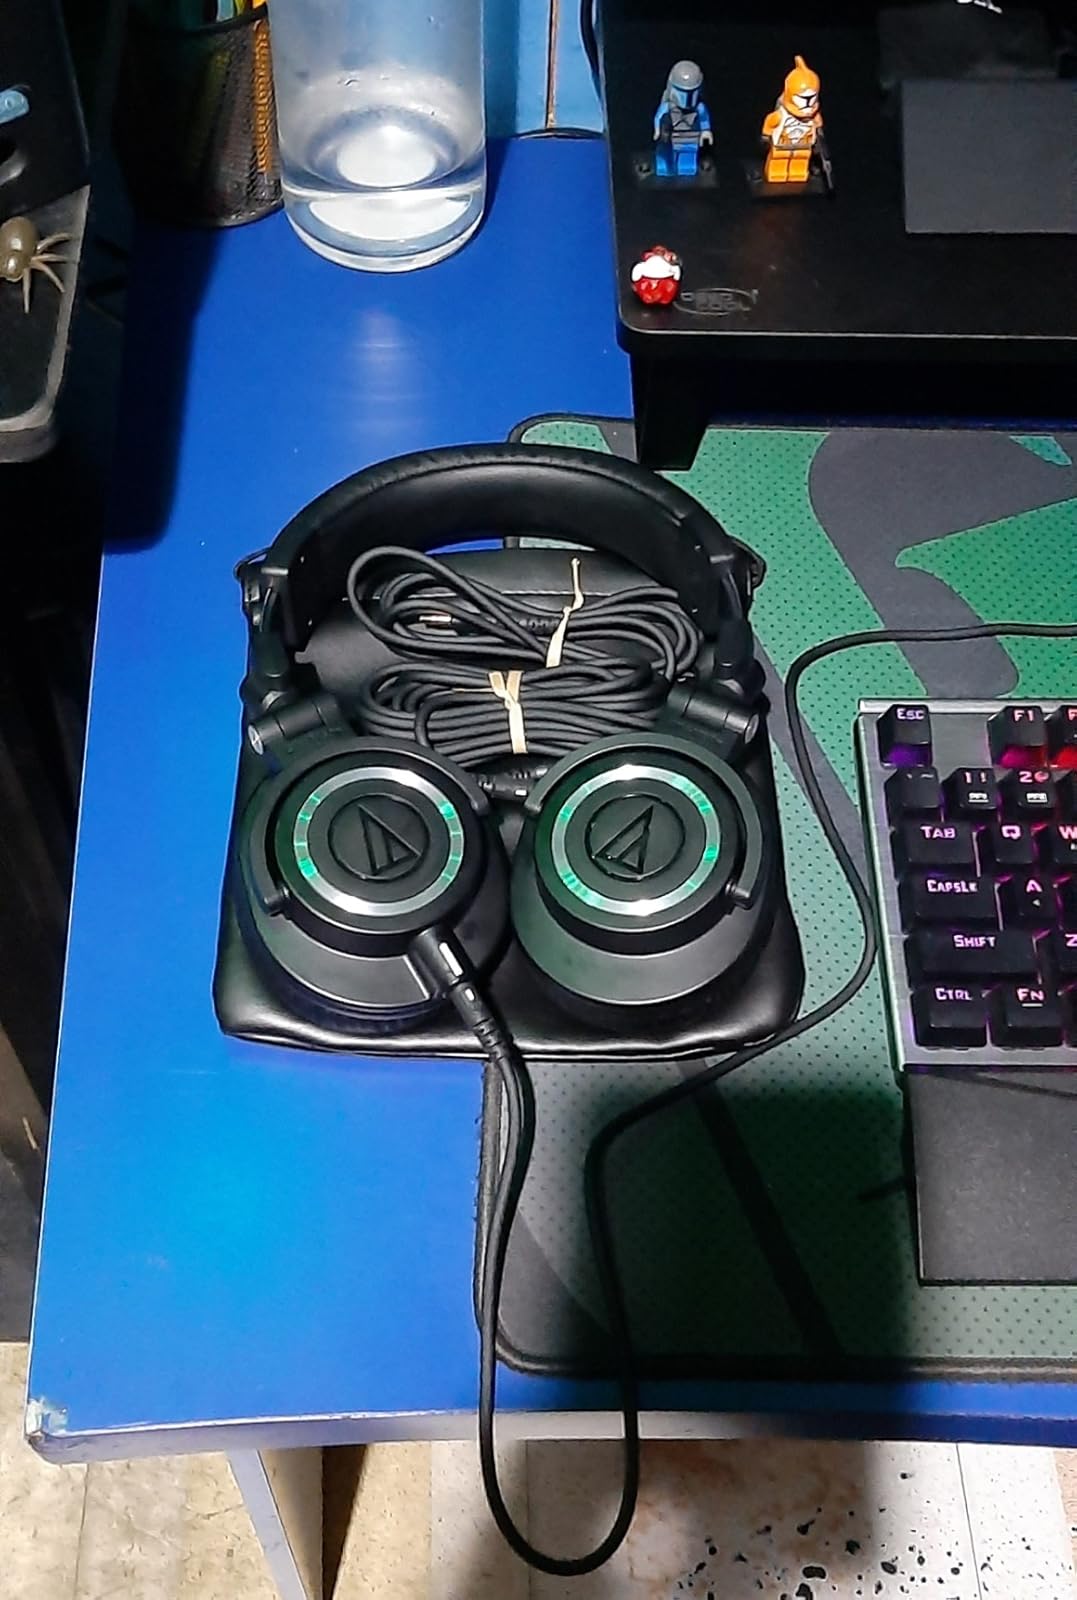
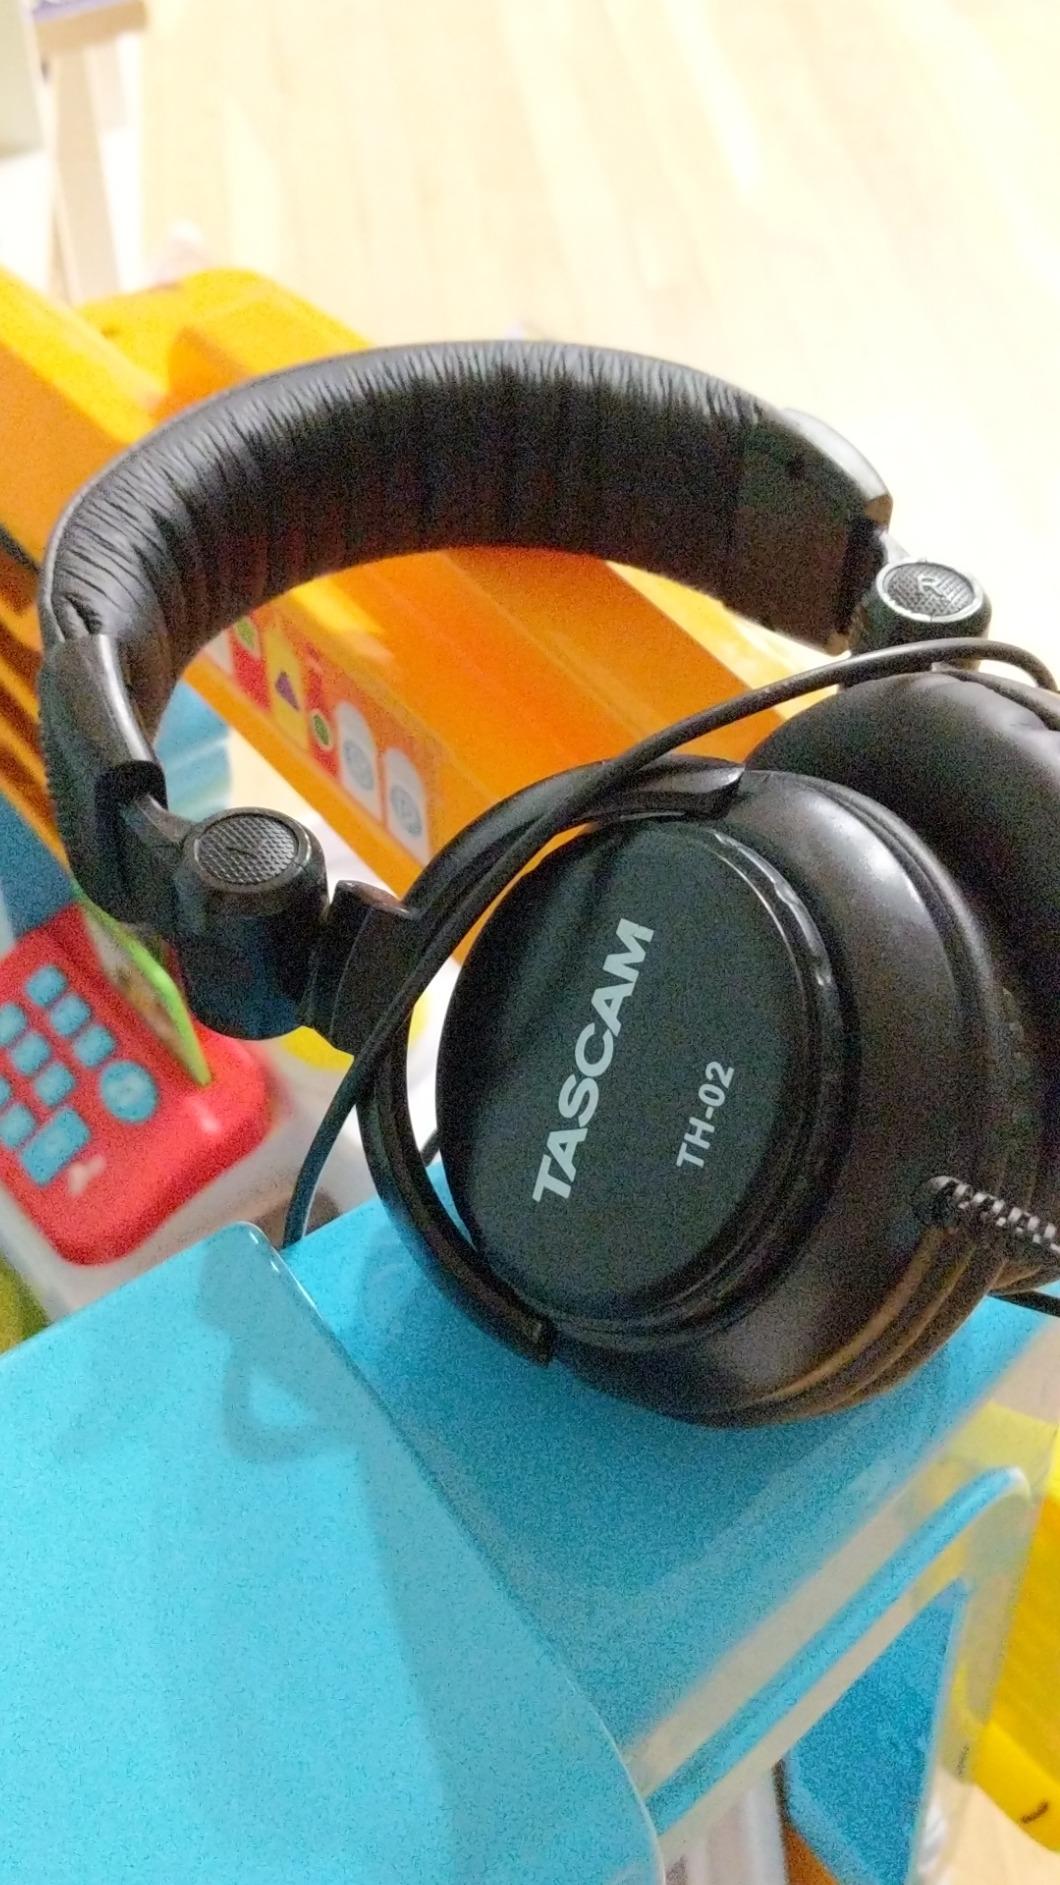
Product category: headphones
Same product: no